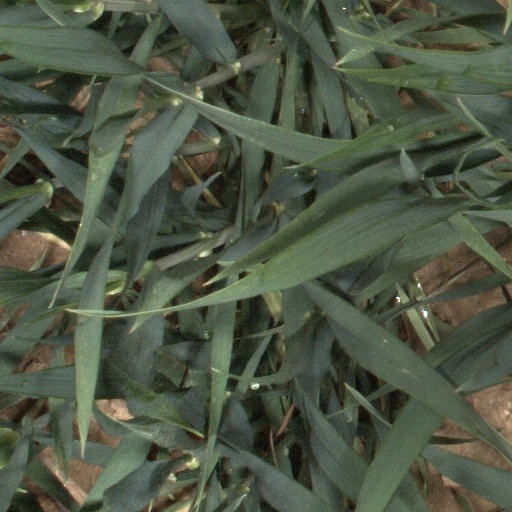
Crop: wheat